Hague Convention for the Protection of Cultural Property in the Event of Armed Conflict

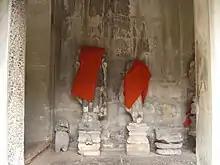
Statues in Angkor decapitated by the Khmer Rouge

In 2016 UNESCO, in collaboration with the Sanremo International Institute of Humanitarian Law, published a manual titled 'Protection of Cultural Property: Military Manual'. This manual outlines the rules and obligations contained in the Second Protocol, and provides practical guidance on how these rules should be implemented by military forces around the world. It also contains suggestions as to best military practices in relation to these obligations. It relates only to the international laws governing armed conflict, and does not discuss military assistance that is provided in connection with other circumstances such as natural disasters.